Officer (2001 film)

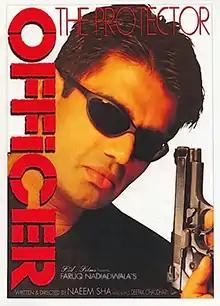
DVD Cover

Officer is a 2001 action thriller film starring Suniel Shetty directed by Naeem Sha. It was released on 14th March 2001 after a long delay and was a flop, having being criticised for the delay and the differing appearances of the actors in different scenes, due to the time lag.